Wolfe Tone

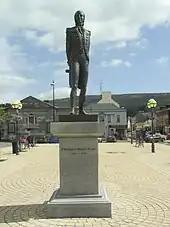
Statue of Tone, Bantry, County Cork

Tone was born on 20 June 1763. His father, Peter Tone, was a prosperous coach-maker who had a farm near Sallins, County Kildare and was a member of the established Anglican church. Although records are absent, he is said to have been the descendant of a Cromwellian soldier ("the first Tone to settle in Ireland") and of French Huguenot refugees. His mother, Margaret Lamport, the daughter of a sea captain in the West India trade, was a Catholic. According to Tone's early biographer, R.R. Madden, she converted to her husband's church only when Tone was already eight years old. Tone, nonetheless, was baptised a Protestant, with the name Theobald Wolfe in honour of his godfather, Theobald Wolfe of Blackhall, County Kildare, a first cousin of Arthur Wolfe, 1st Viscount Kilwarden.